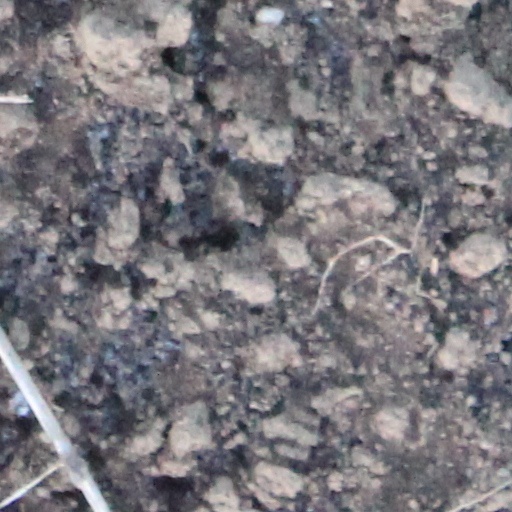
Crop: wheat